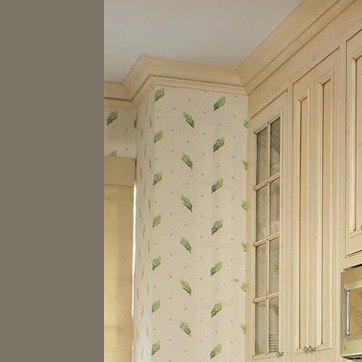
Material: wallpaper